Ramnagar Fort

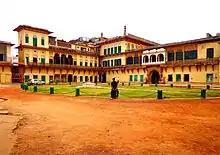
Ramnagar Fort

The museum is known as Saraswati Bhawan. The museum is in what used to be the Durbar Hall or the Public Audience Hall of the fort. It is well known for its unusual and rare collections of American vintage cars, bejeweled sedan chairs, ivory work, medieval costumes, gold and silver brocaded royal Palakis (Palanquins in the shape of a lotus flower). It has elephant saddles carved out of silver, jewellery, costumes made of "kimkhwa" silk (finest product of the weavers of Varanasi), an impressive armoury hall with swords, old guns from Africa, Burma and Japan. The old armoured matchlocks, ornate hookahs, daggers, portraits of Maharajas, black musical instruments which have turned white because of neglect of maintenance and there is a rare astronomical clock. This clock shows not only the time but also the year, month, week and day, and the astronomical details of the Sun, Moon and other planets. This clock was made in 1852 by the Astronomer at the Court of the Royal Palace of Varanasi. In addition, manuscripts, especially religious writings, are housed in the museum. Many books illustrated in the Mughal miniatures style are also part of the collections. There are five hundred and thirty-five illustrations expressing Islamic ethos, each having a decorative border with ornate floral designs or cartouches.